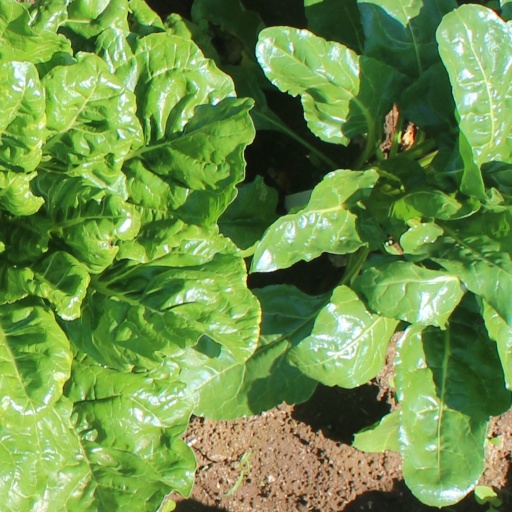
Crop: sugar beet